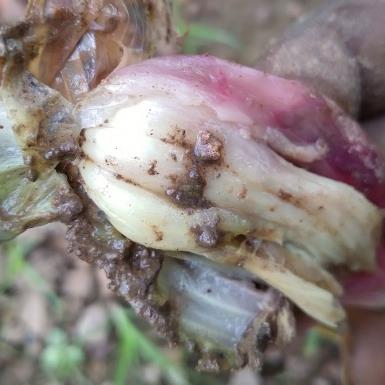
Crop: Onion
Condition: bulb-blight-d